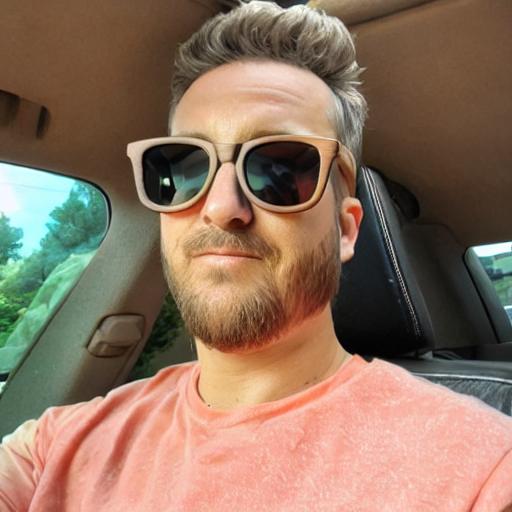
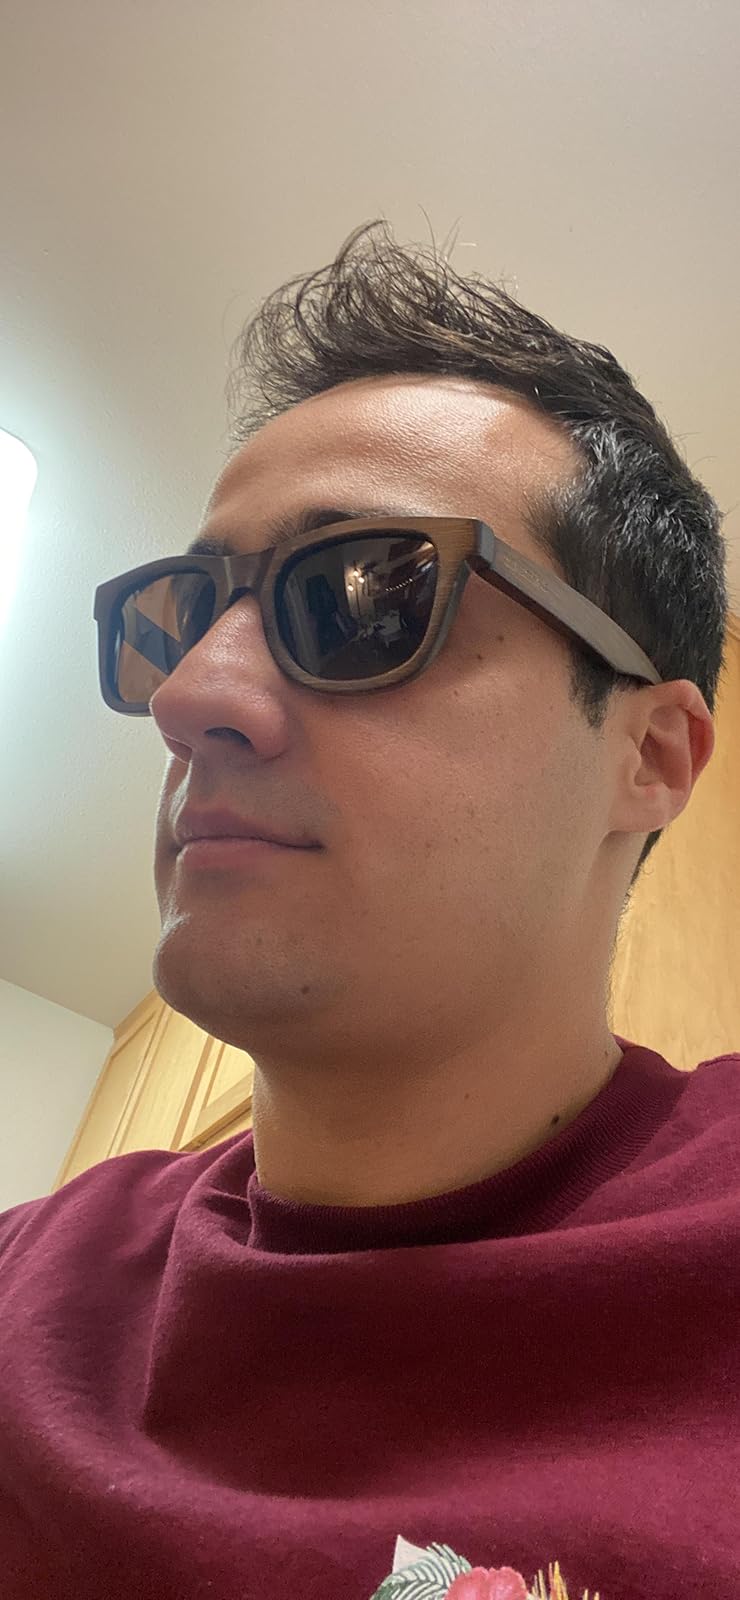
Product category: accessories_sunglasses
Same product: no